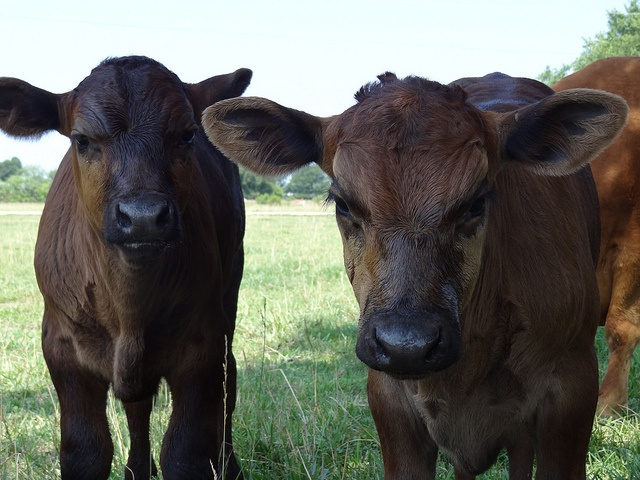
there a two dark brown cows and one light brown cow
a couple of cows are standing in a field
Two brown cows stand in a glass field.
Two brown cows looking at the camera.
a couple of very large cows in a field